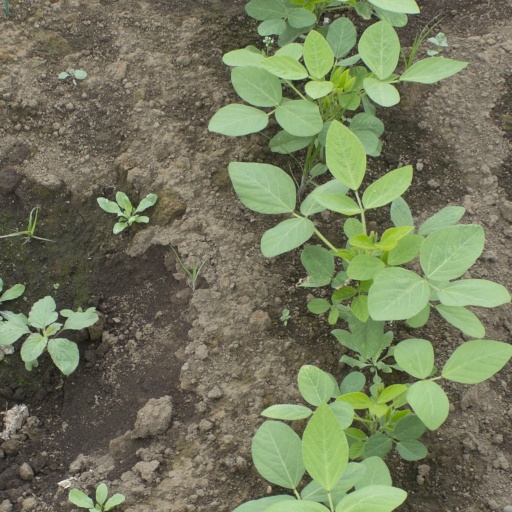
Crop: soybean